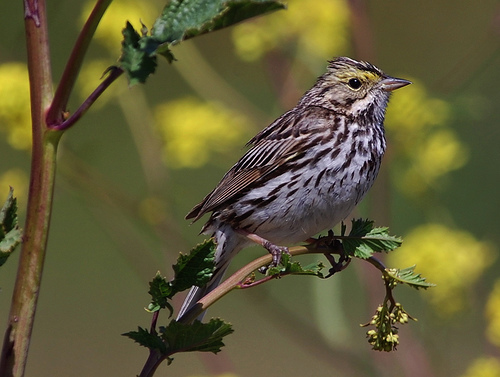
a bird with a rotund body and short neck; white and brown striped breast and primaries and yellow eyebrows.
the bird looks quite pudgy, with a small yellow streak on top of its eyebird has a small patch of yellow around the eye and pointed beak
this bird is mostly brown on its wings and head, with a mostly white belly, and yellow around its eyes.
a bird with a small triangular bill, yellow eyebrow, and brown and white dots on it breast.
this bird has wings that are brown and has a white belly
this bird is small, brown and white with a yellow superciliary and a very small pointed bill.
this bird has wings that are brown and has a white belly
this bird has wings that are spotted and has a white belly
this bird is white with brown spots and streaks all over its body, with the exception of a yellow eyebrow.
Species: Savannah Sparrow